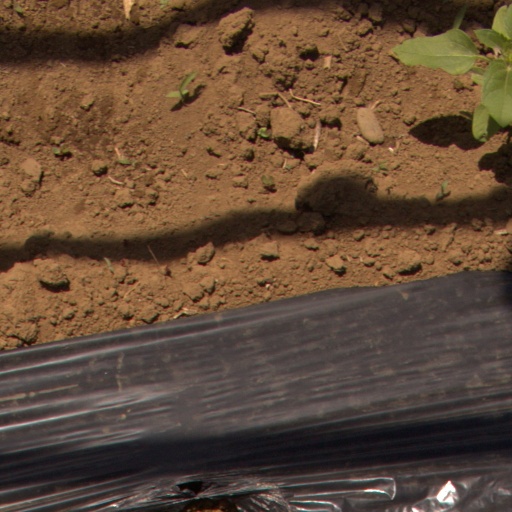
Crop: Jerusalem artichoke